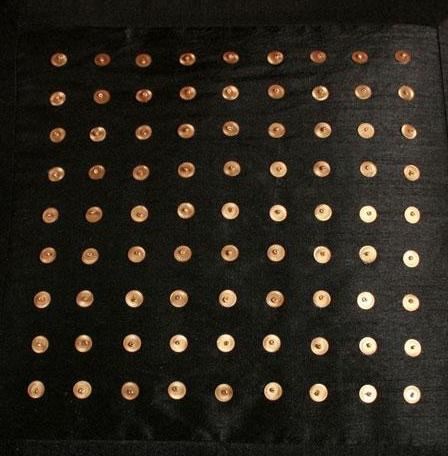
Texture: studded